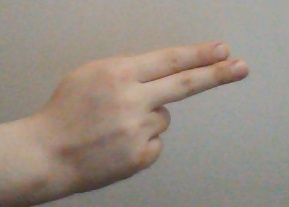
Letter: ain